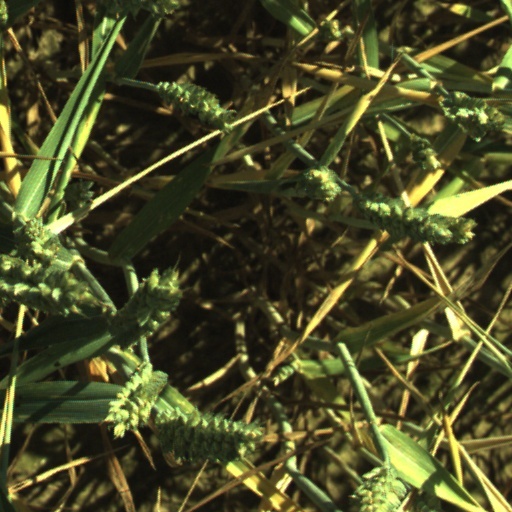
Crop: wheat